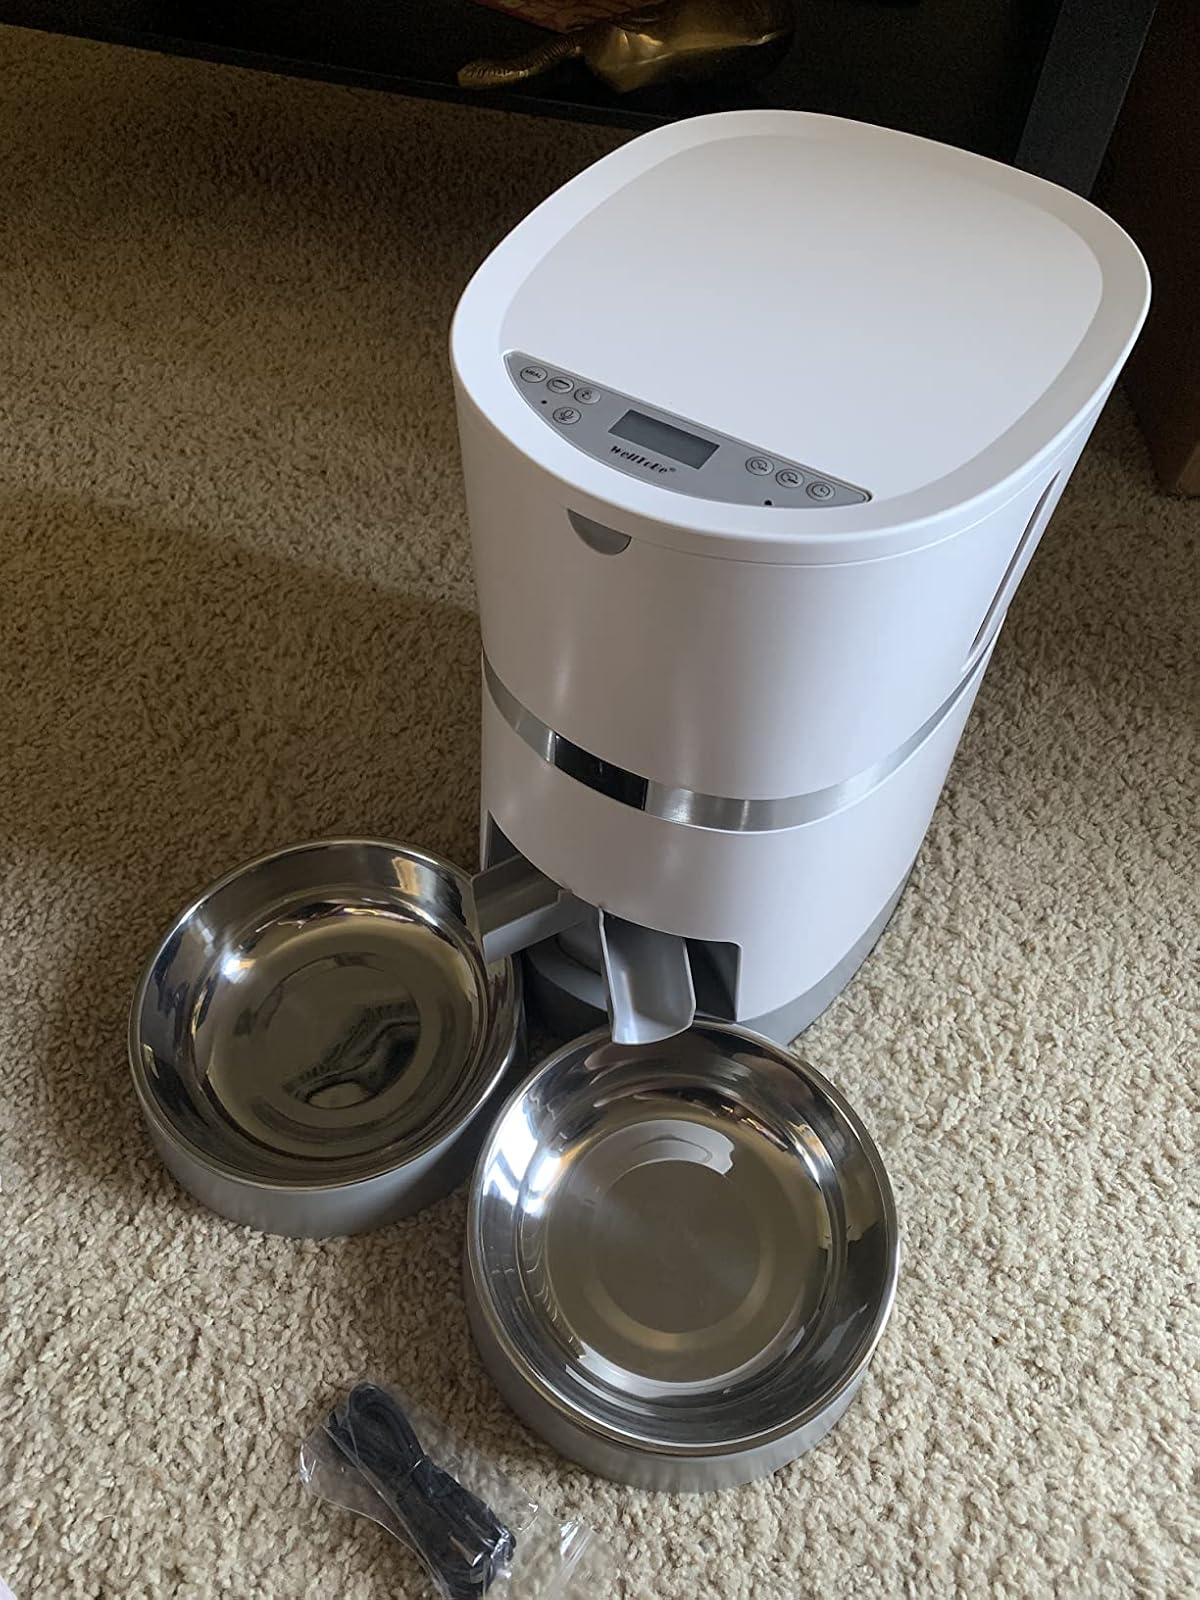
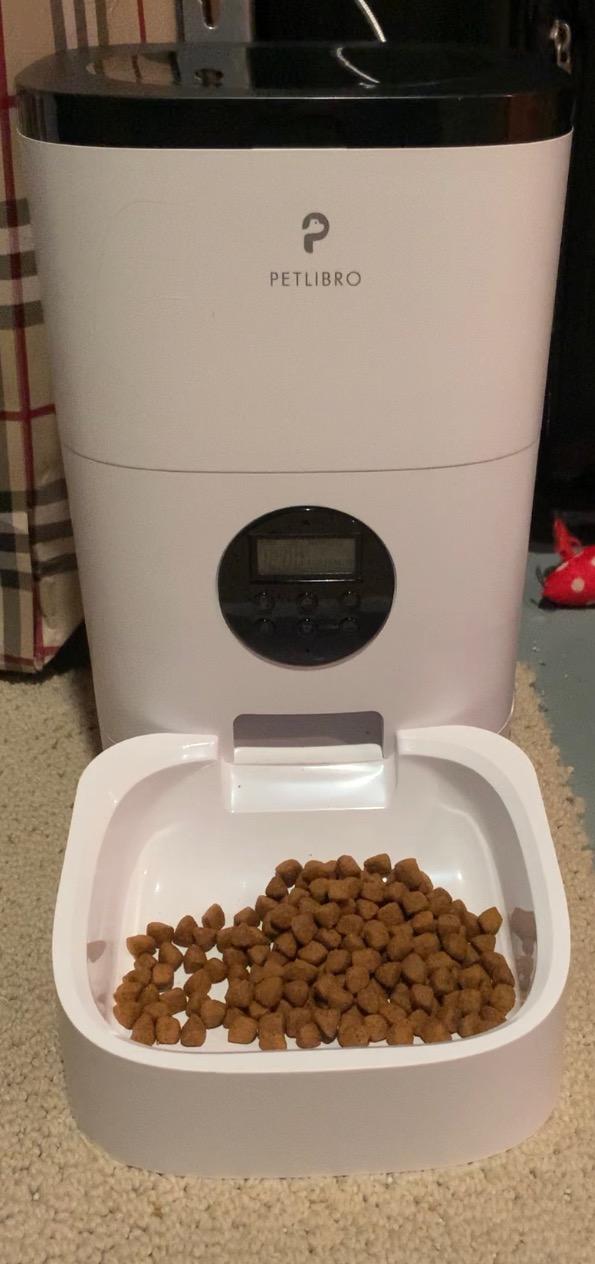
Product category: items_feeder
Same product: no